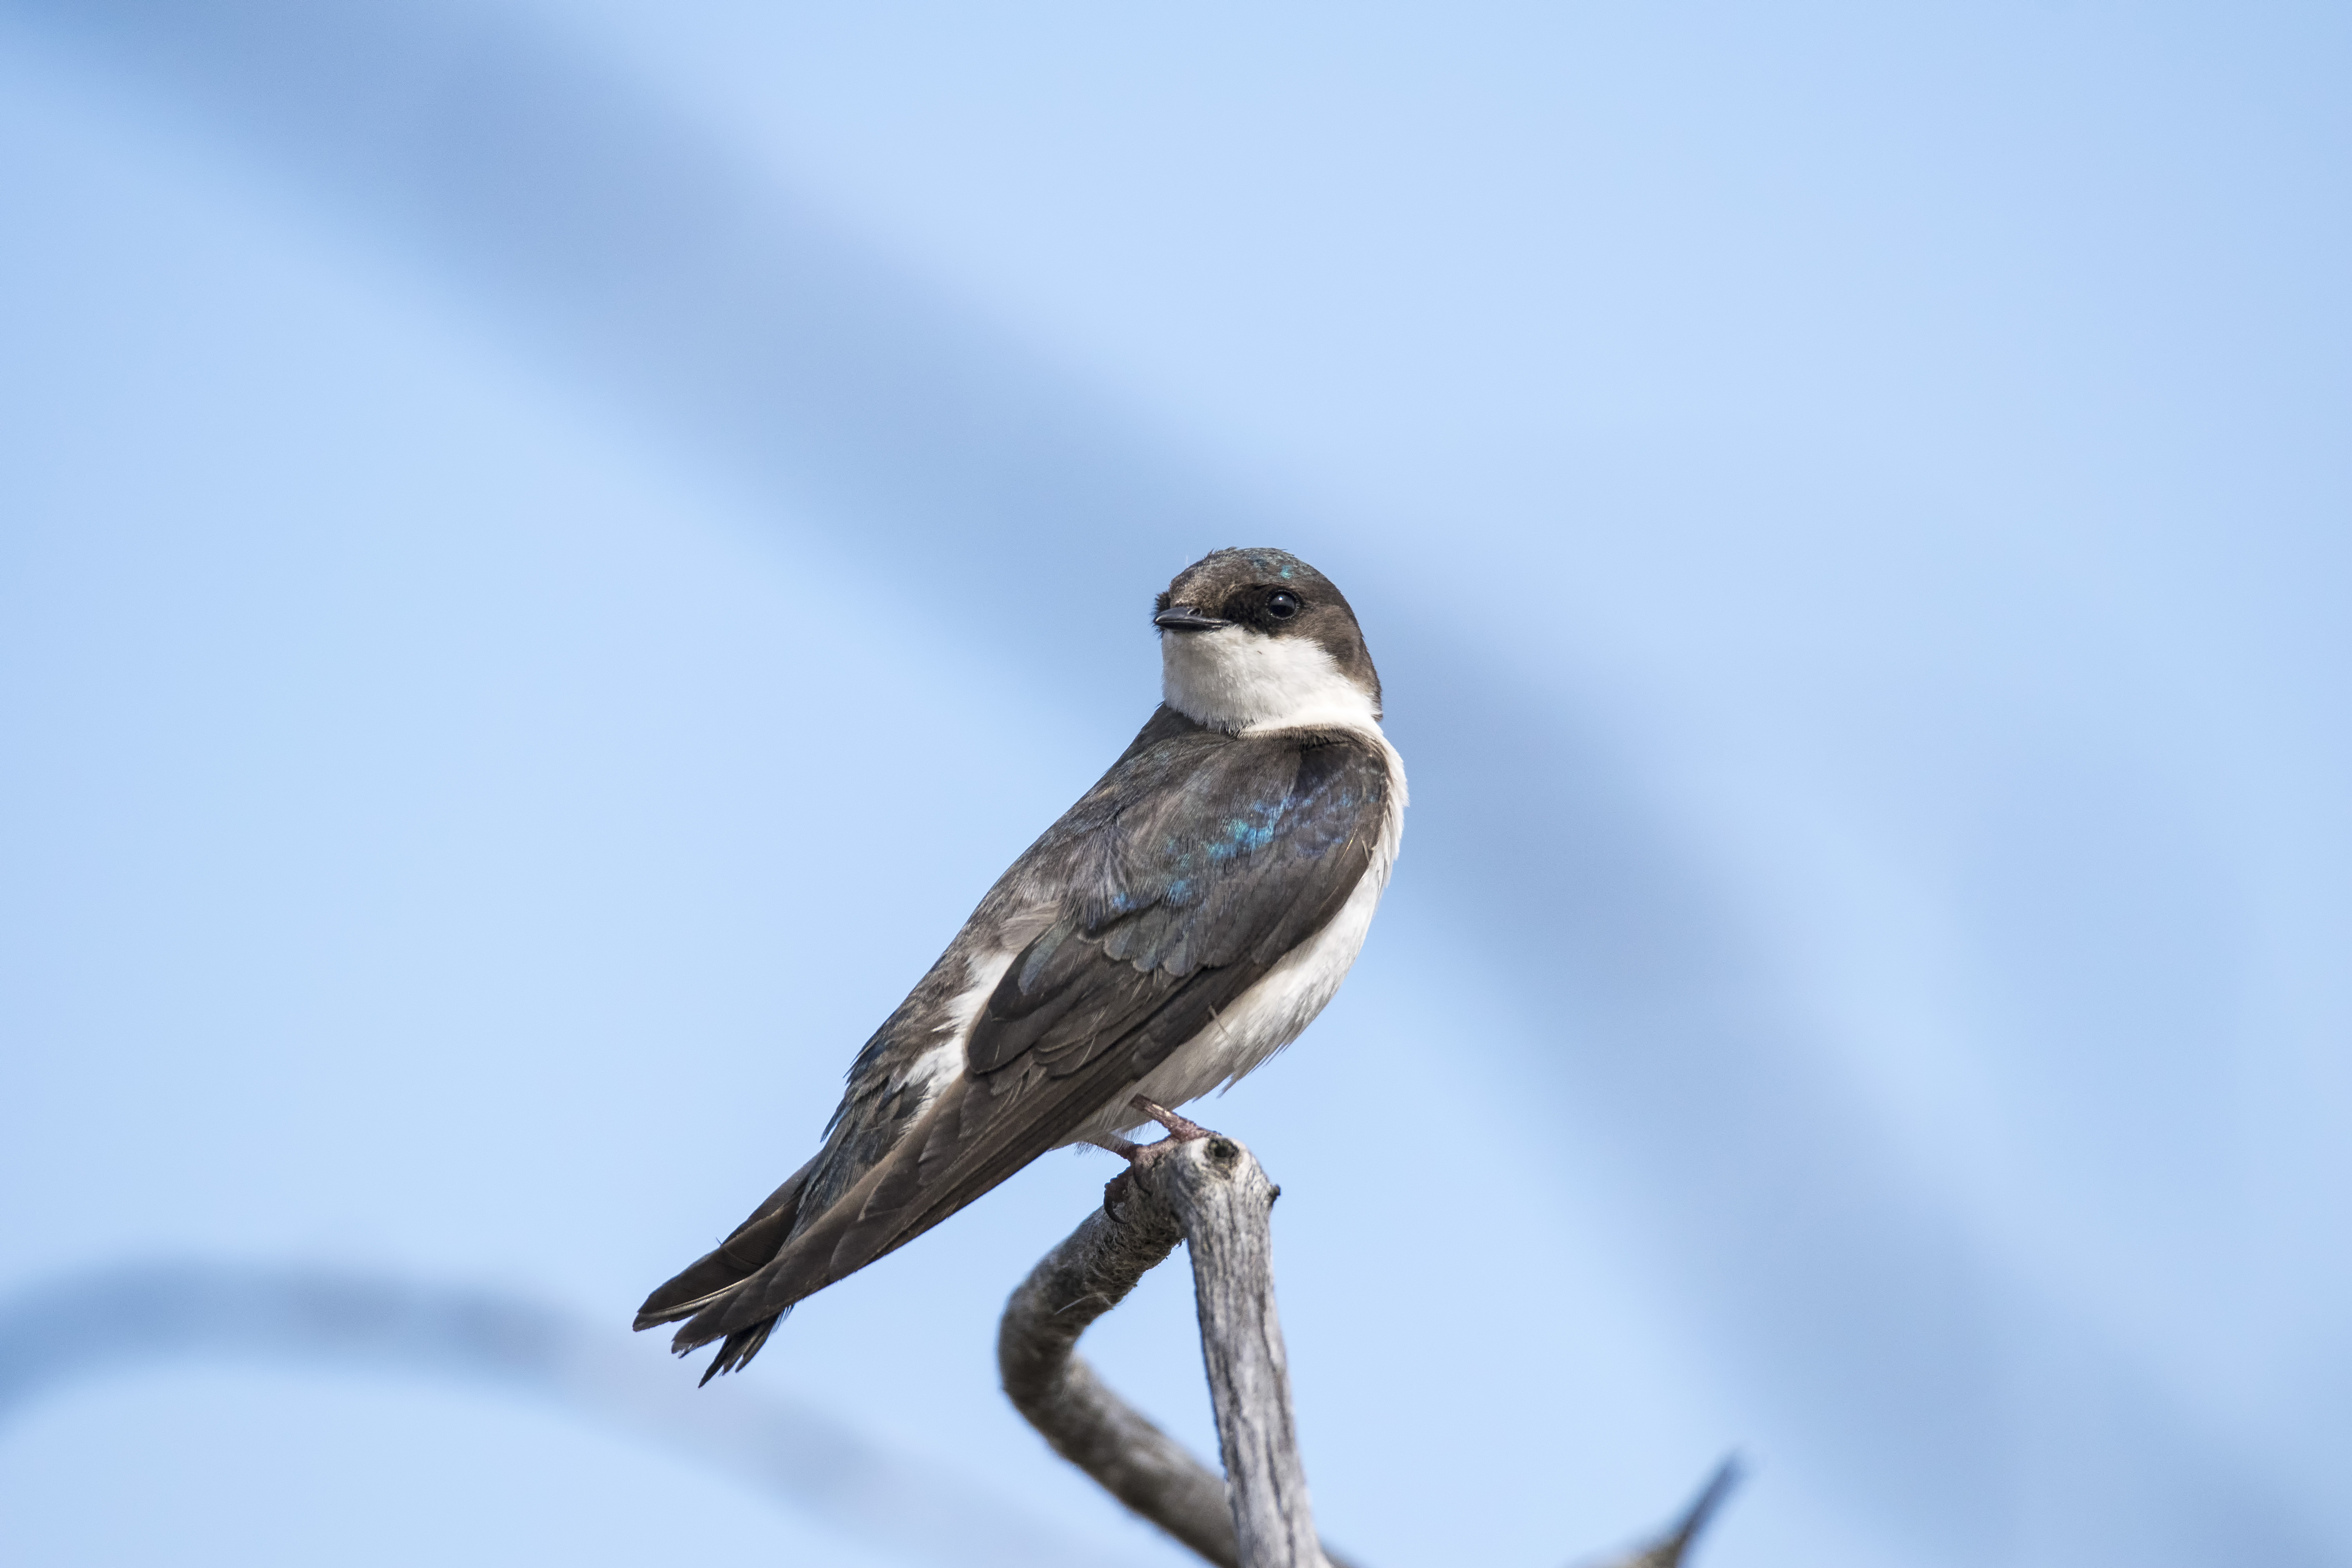
tree, branch, bird, wildlife, beak, fauna, close up, canada, vertebrate, sparrow, quebec, sherbrooke, oiseau, hirondelle, bicolore, swallow, house sparrow, perching bird, emberizidae